The 1975

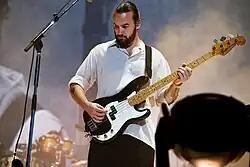
MacDonald performing in Germany in 2023

In late June 2022, the first single "Part of the Band" from their fifth album "Being Funny in a Foreign Language" was teased. Postcards sent to fans revealed an album track listing, while posters of Healy in London promoted the single. The lyrics of "Part of the Band" were posted by Healy on Instagram. The song was released on 7 July. On 14 October, the album was released. On 1 October, the band appeared on BBC Two's "Later... with Jools Holland".